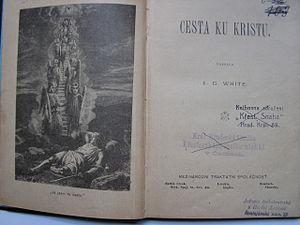
La théologie de l’Église adventiste du septième jour se centre sur la personne, la vie, l’activité et les enseignements de Jésus-Christ : sa préexistence, son incarnation, sa mort de substitution pour le salut des pécheurs repentants, sa résurrection, son ministère de médiation dans le sanctuaire céleste et son prochain retour en gloire.